Louis Hector Leroux

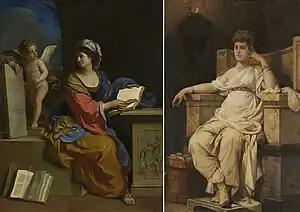
Guercino, "The Cumaean Sibyl with a Putto" (1651), National Gallery, London; Leroux, "La Sibylle de Cumes" (undated; by 1900), private collection

In his lifetime, Leroux was highly respected by colleagues and praised by critics, including Théophile Gautier, who coined the term "Néo-Grecs", and his work was sought after by collectors including Americans John Jacob Astor III and Samuel P. Avery. His deep research and historical accuracy were often cited. Wrote an American critic,Hector Leroux's works always impress the spectator with the idea that the soul of an antique Greek or Roman has somehow strayed downward through the centuries, and become incarnate in the person of a Frenchman of the nineteenth century. He paints the scenes and personages of classical antiquity as though he had dwelt among them.